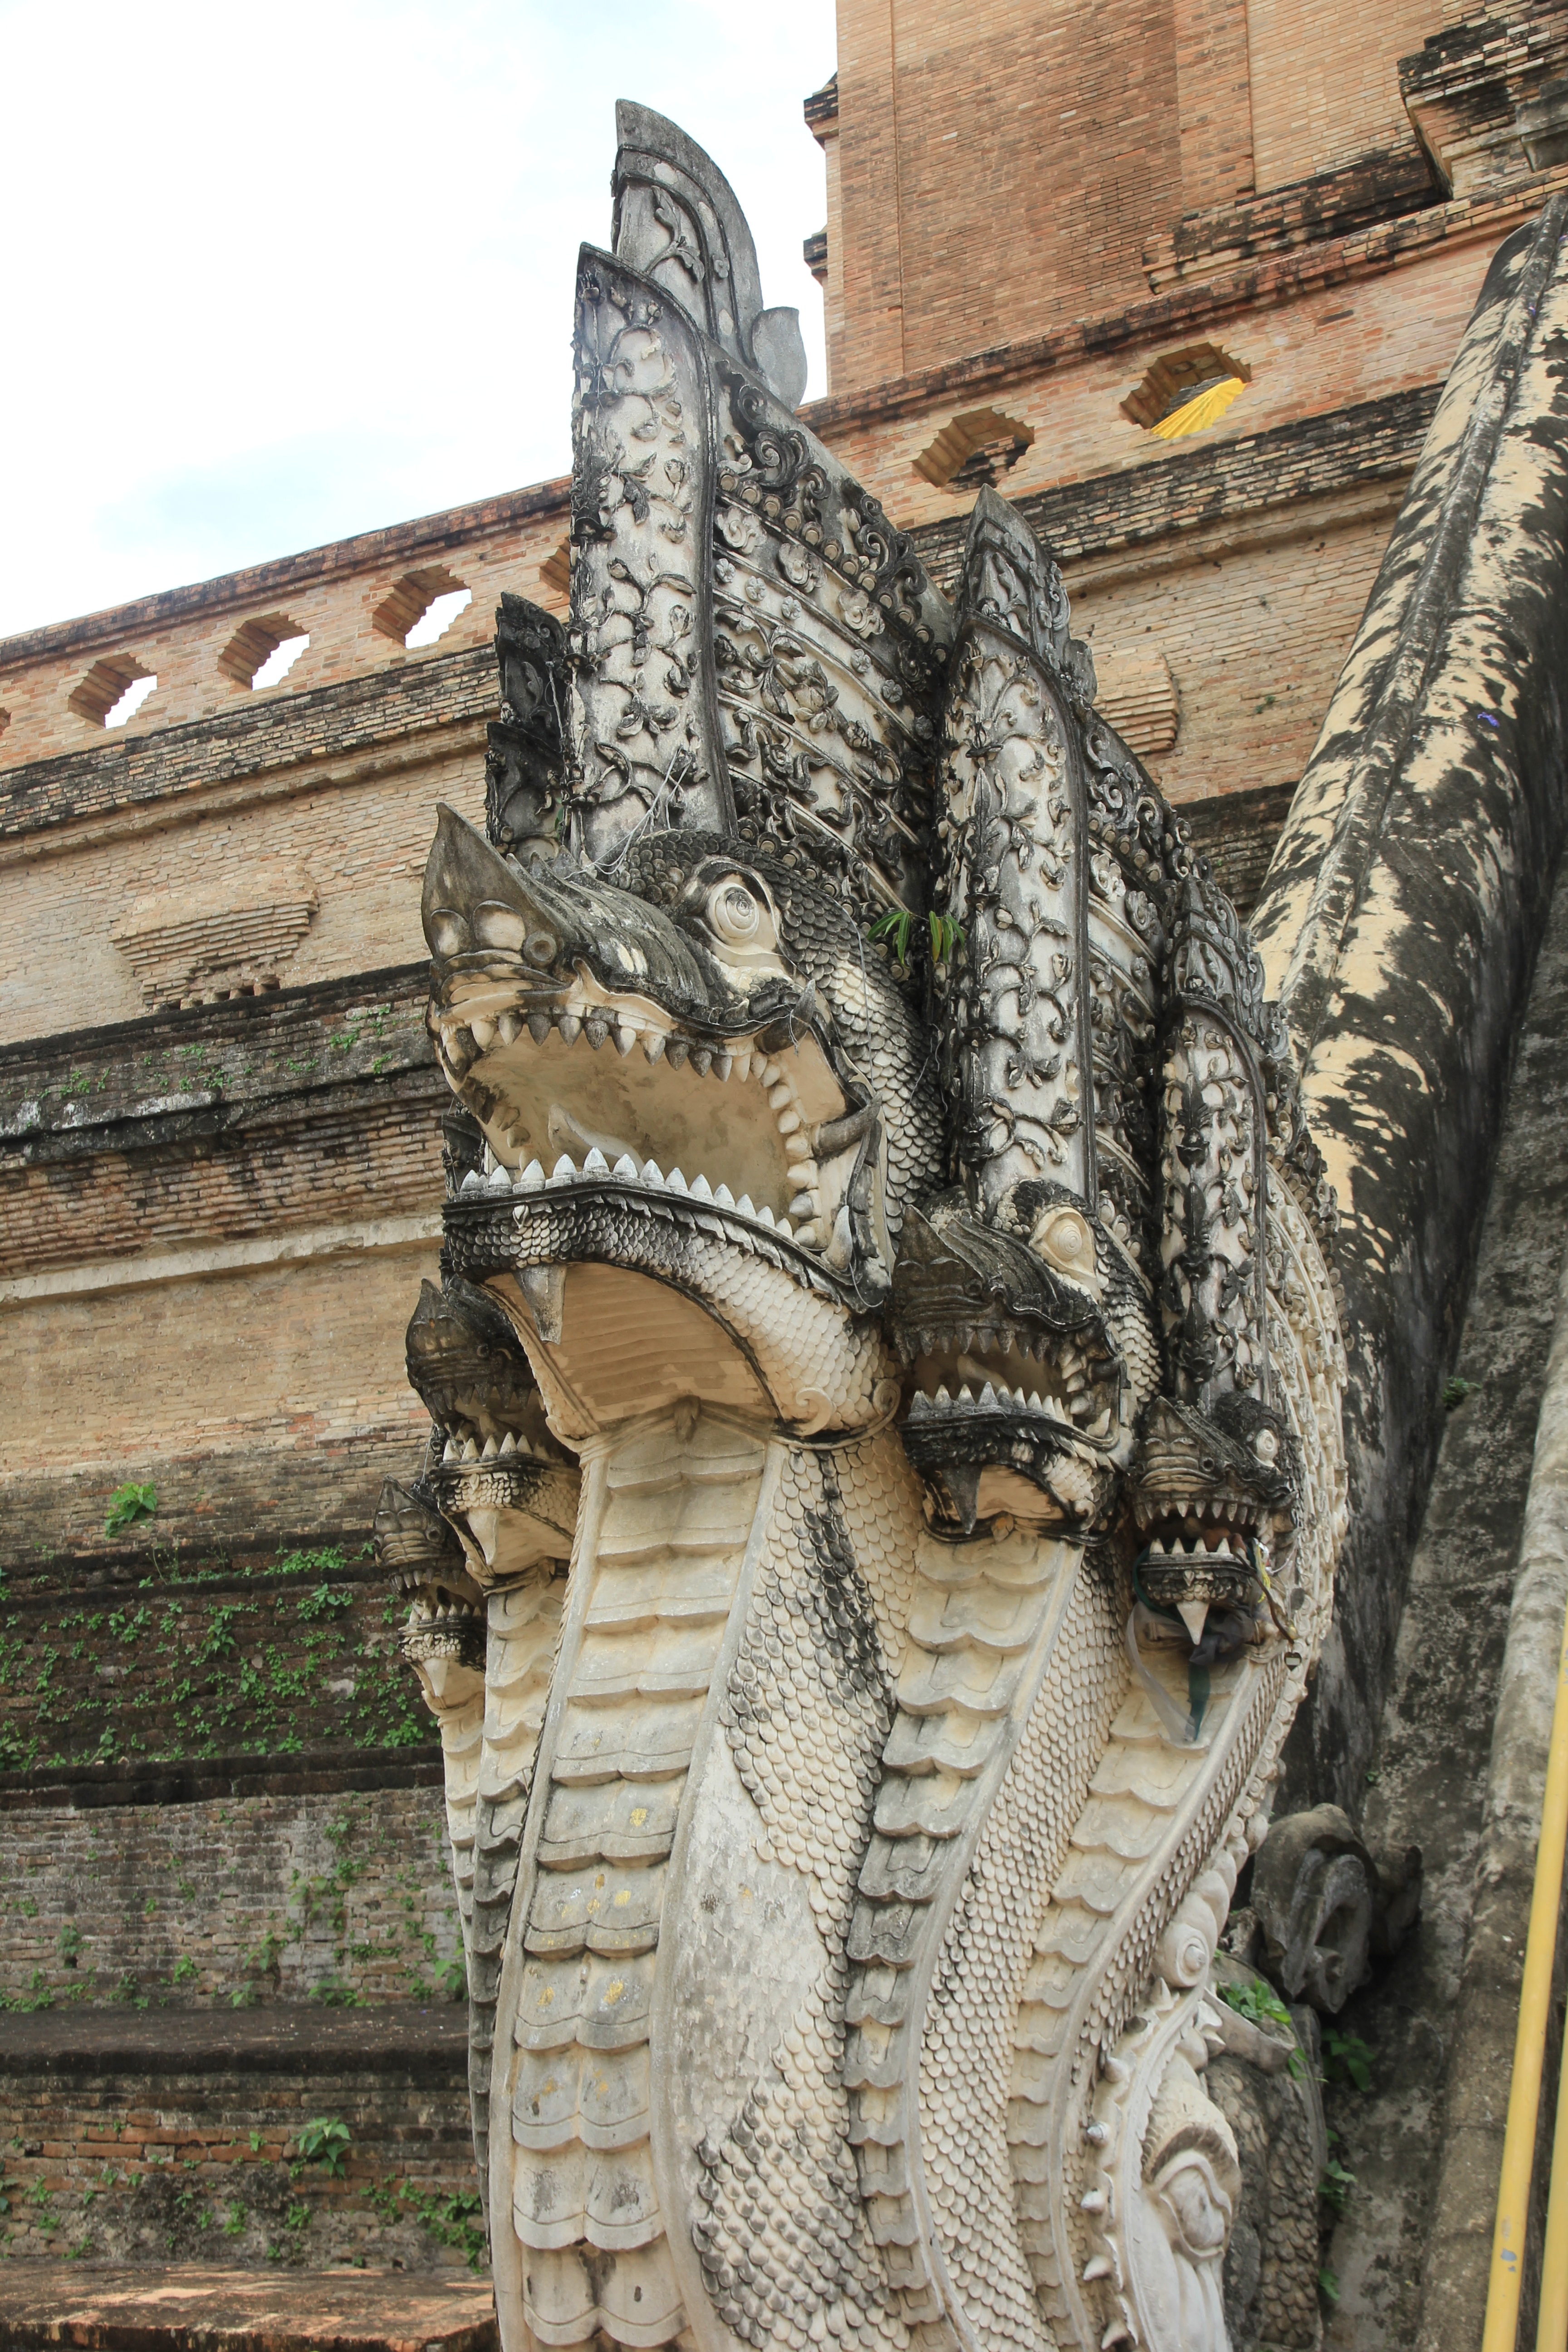
structure, monument, statue, column, place of worship, thailand, gargoyle, sculpture, art, temple, ruins, bangkok, carving, stone carving, ancient history